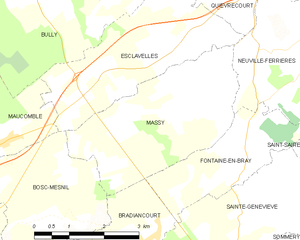
Carte des communes françaises Massy